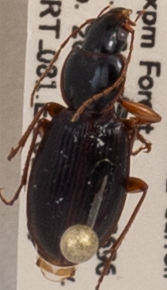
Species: Synuchus impunctatus
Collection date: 2018-07-26
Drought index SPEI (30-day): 0.054
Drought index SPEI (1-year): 0.11
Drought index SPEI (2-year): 0.348